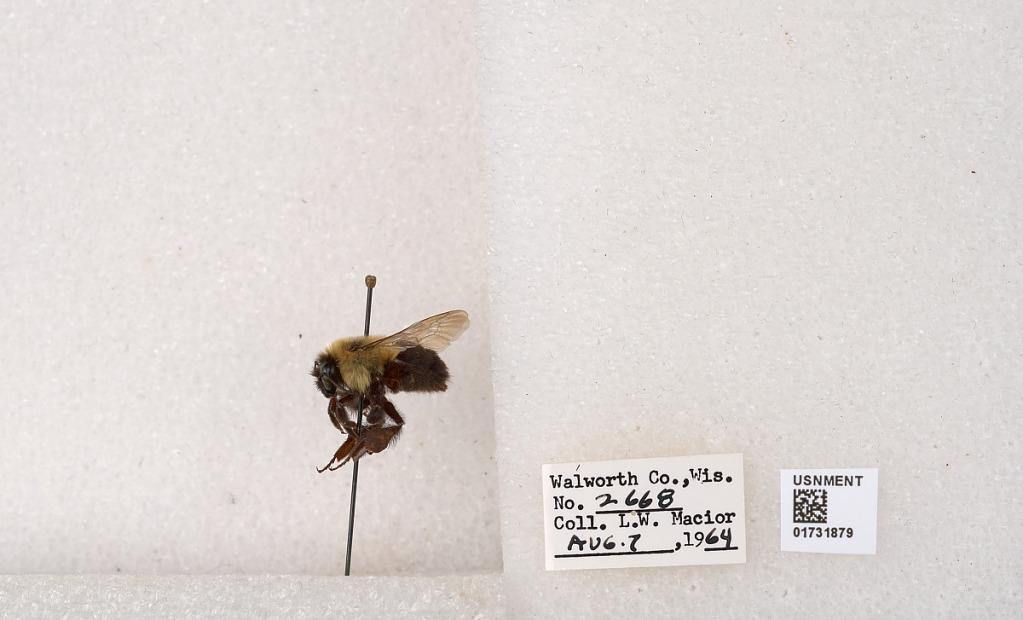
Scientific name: Bombus impatiens Cresson
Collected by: L. Macior
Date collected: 1964-8-7
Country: United States
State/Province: Wisconsin
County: Walworth
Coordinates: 42.6685, -88.5419